Instrument landing system

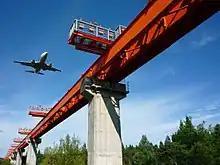
Odate-Noshiro Airport approach lighting system.

Some installations include medium- or high-intensity approach light systems (abbreviated "ALS"). Most often, these are at larger airports but many small general aviation airports in the U.S. have approach lights to support their ILS installations and obtain low-visibility minimums. The ALS assists the pilot in transitioning from instrument to visual flight, and to align the aircraft visually with the runway centerline. Pilot observation of the approach lighting system at the Decision Altitude allows the pilot to continue descending towards the runway, even if the runway or runway lights cannot be seen, since the ALS counts as runway end environment. In the U.S., an ILS without approach lights may have CAT I ILS visibility minimums as low as (runway visual range of ) if the required obstacle clearance surfaces are clear of obstructions.